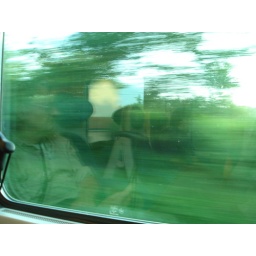
Refection of my dad in a train window while traveling though Italy.